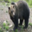
Label: bear